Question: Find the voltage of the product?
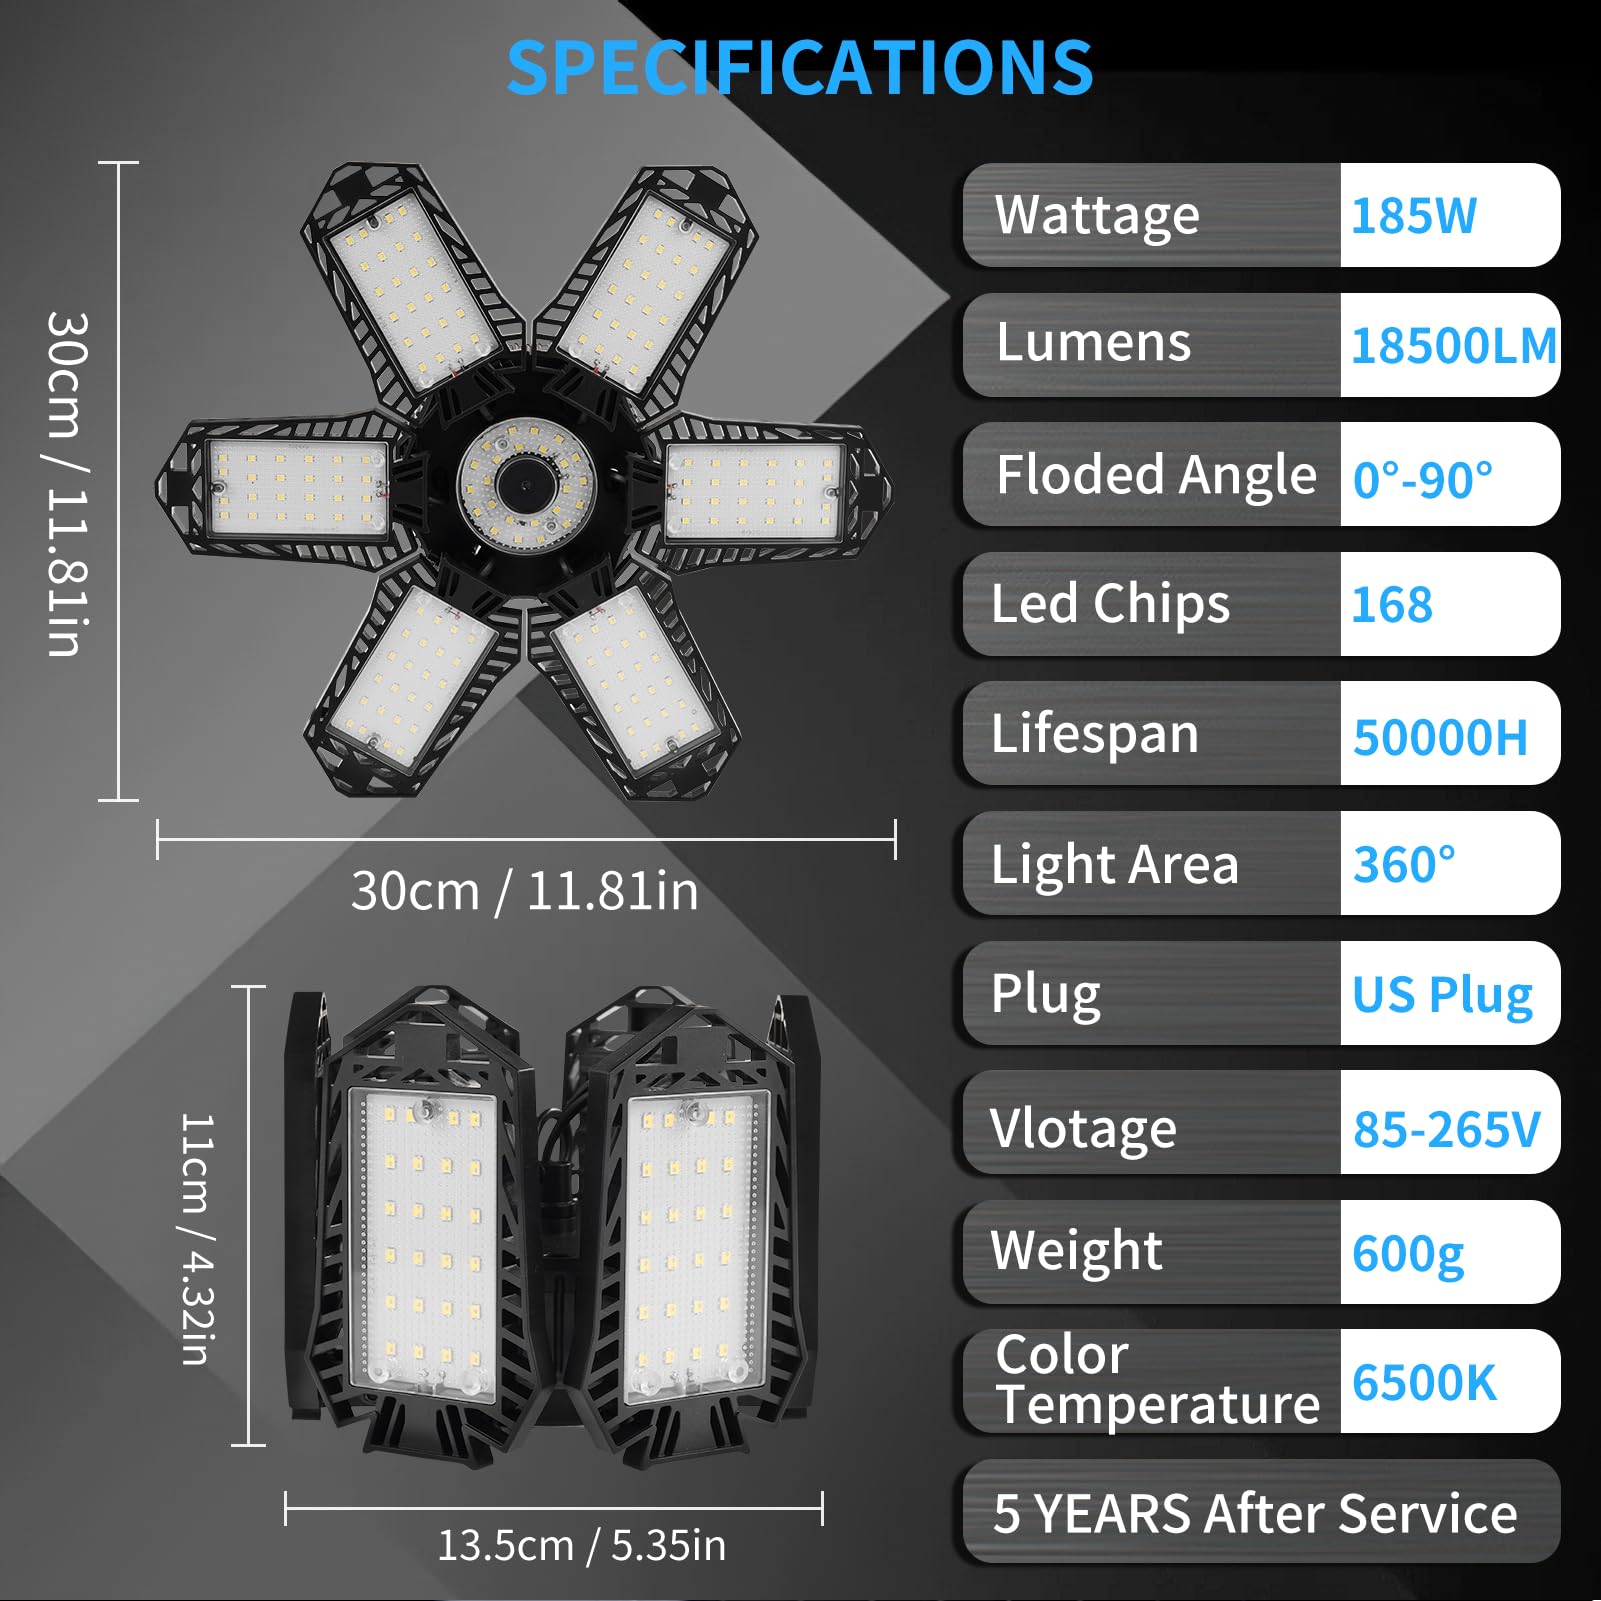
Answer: [85.0, 265.0] volt